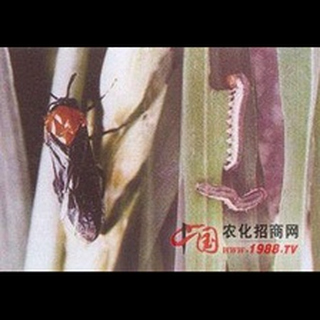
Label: wheat_stem_fly